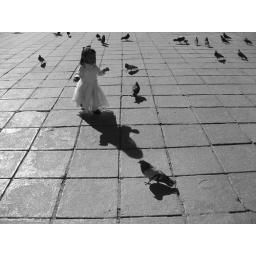
Domingo en la ciudad - una chica con los pajaros en la PlazaSunday in the city - a girl with the birds in the plaza